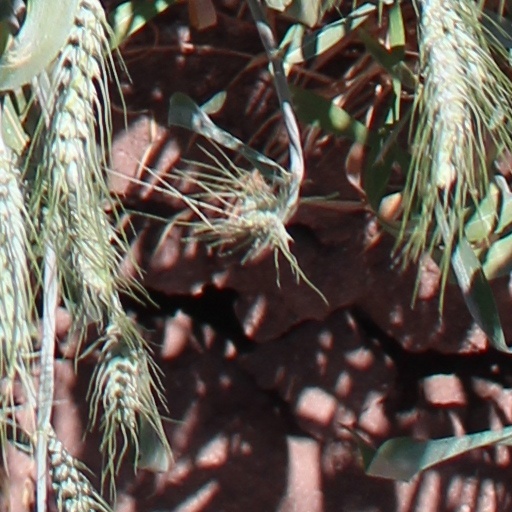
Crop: wheat